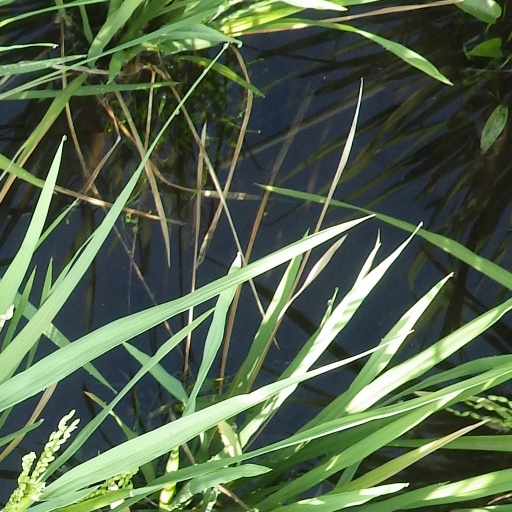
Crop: rice